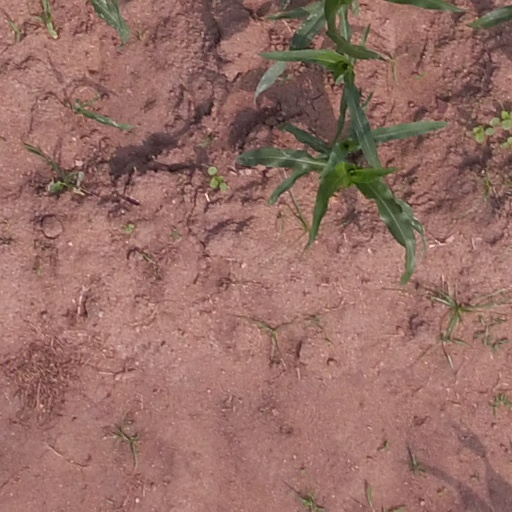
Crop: maize; corn